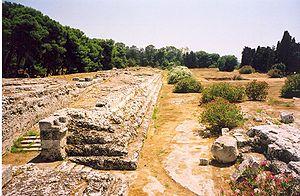
Hiéron II est tyran de Syracuse entre 270 av. J.-C. et 215 av. J.-C.